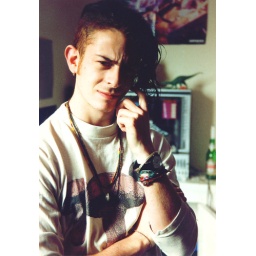
Richard poses in his student bedroom in Plymouth. I liked the huge pink mushroom T-shirt.